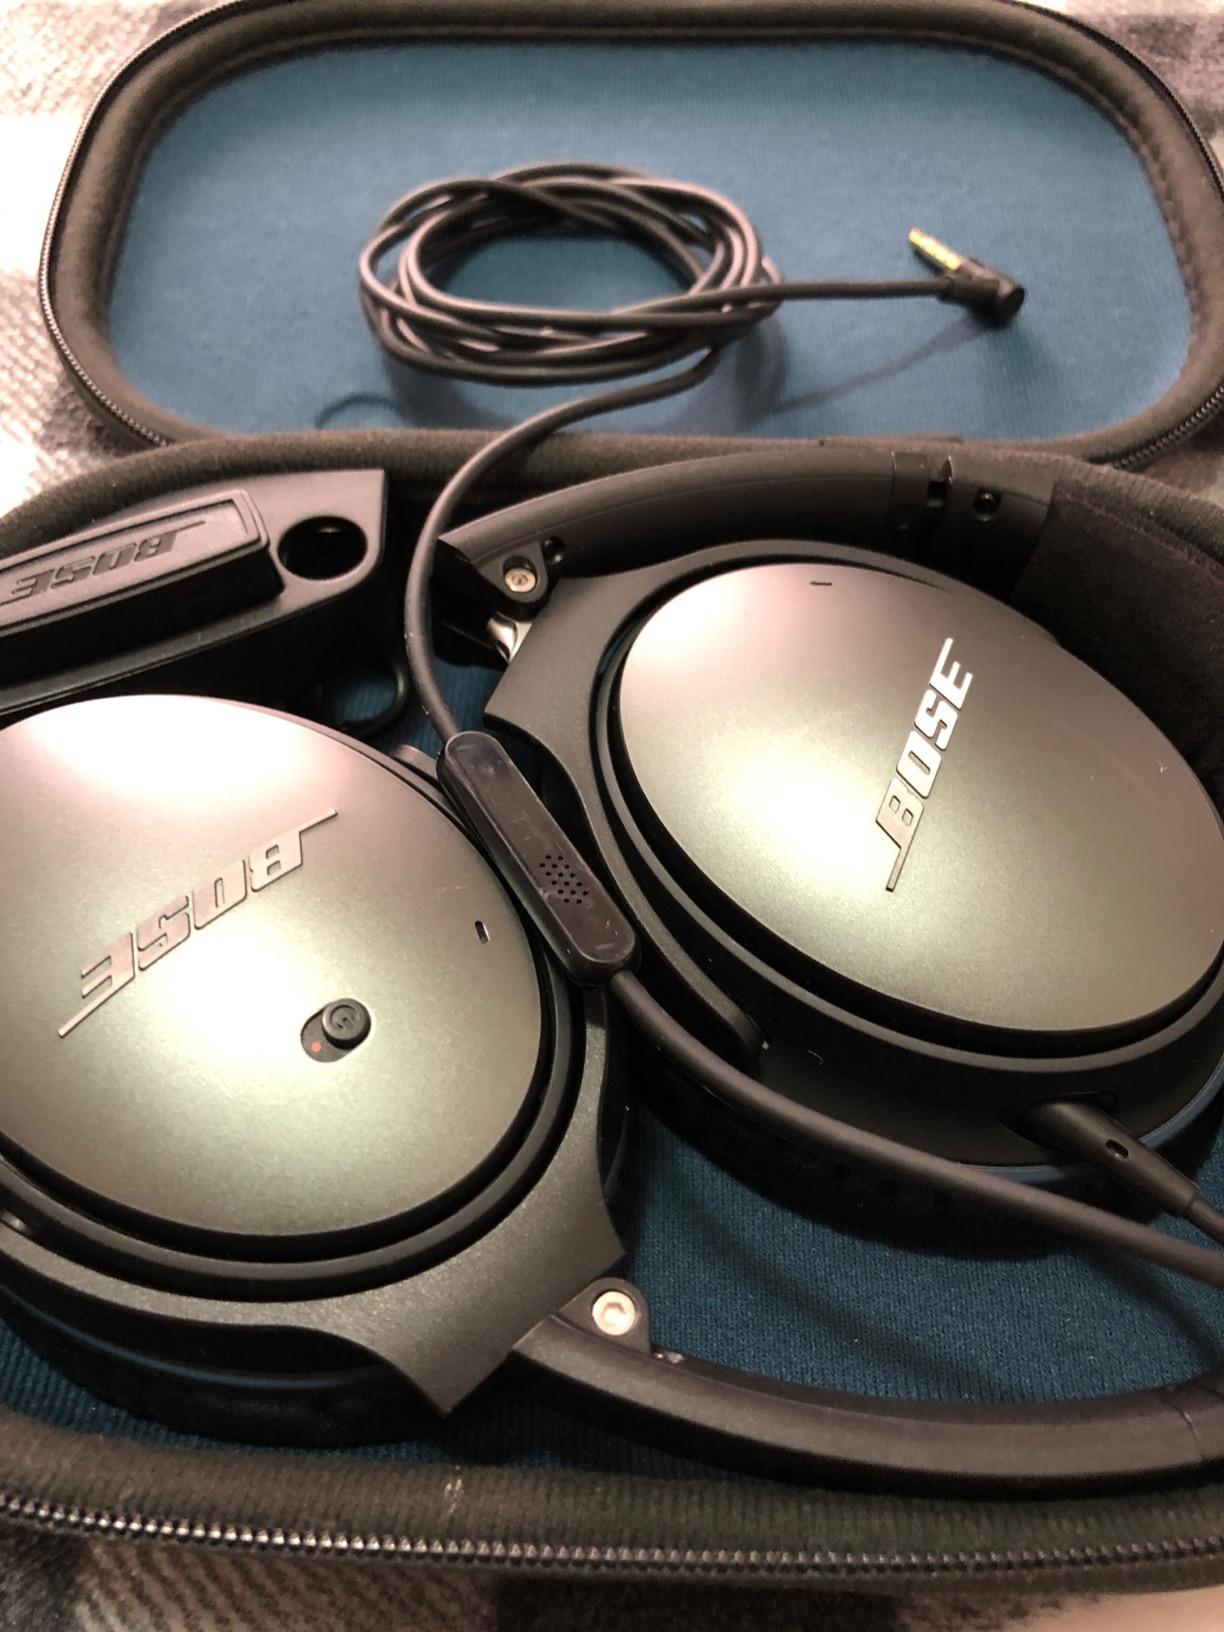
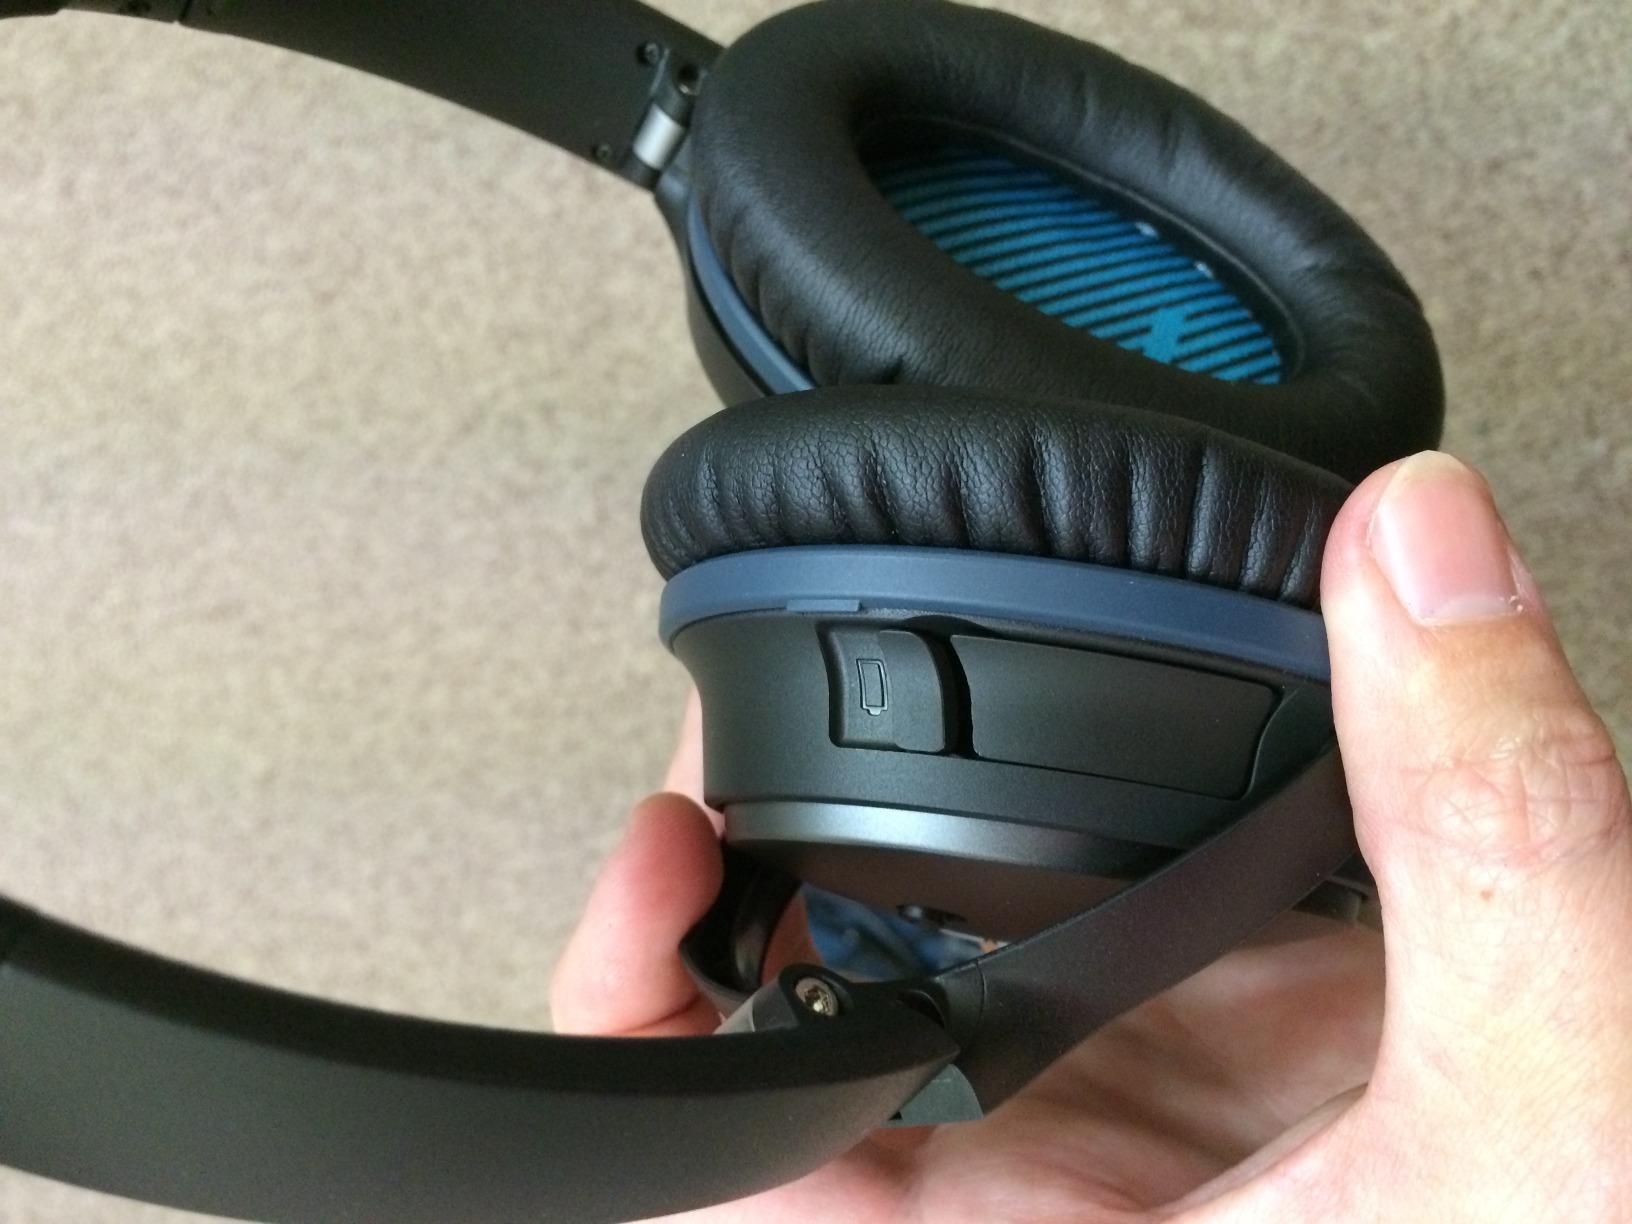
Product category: headphones
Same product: yes